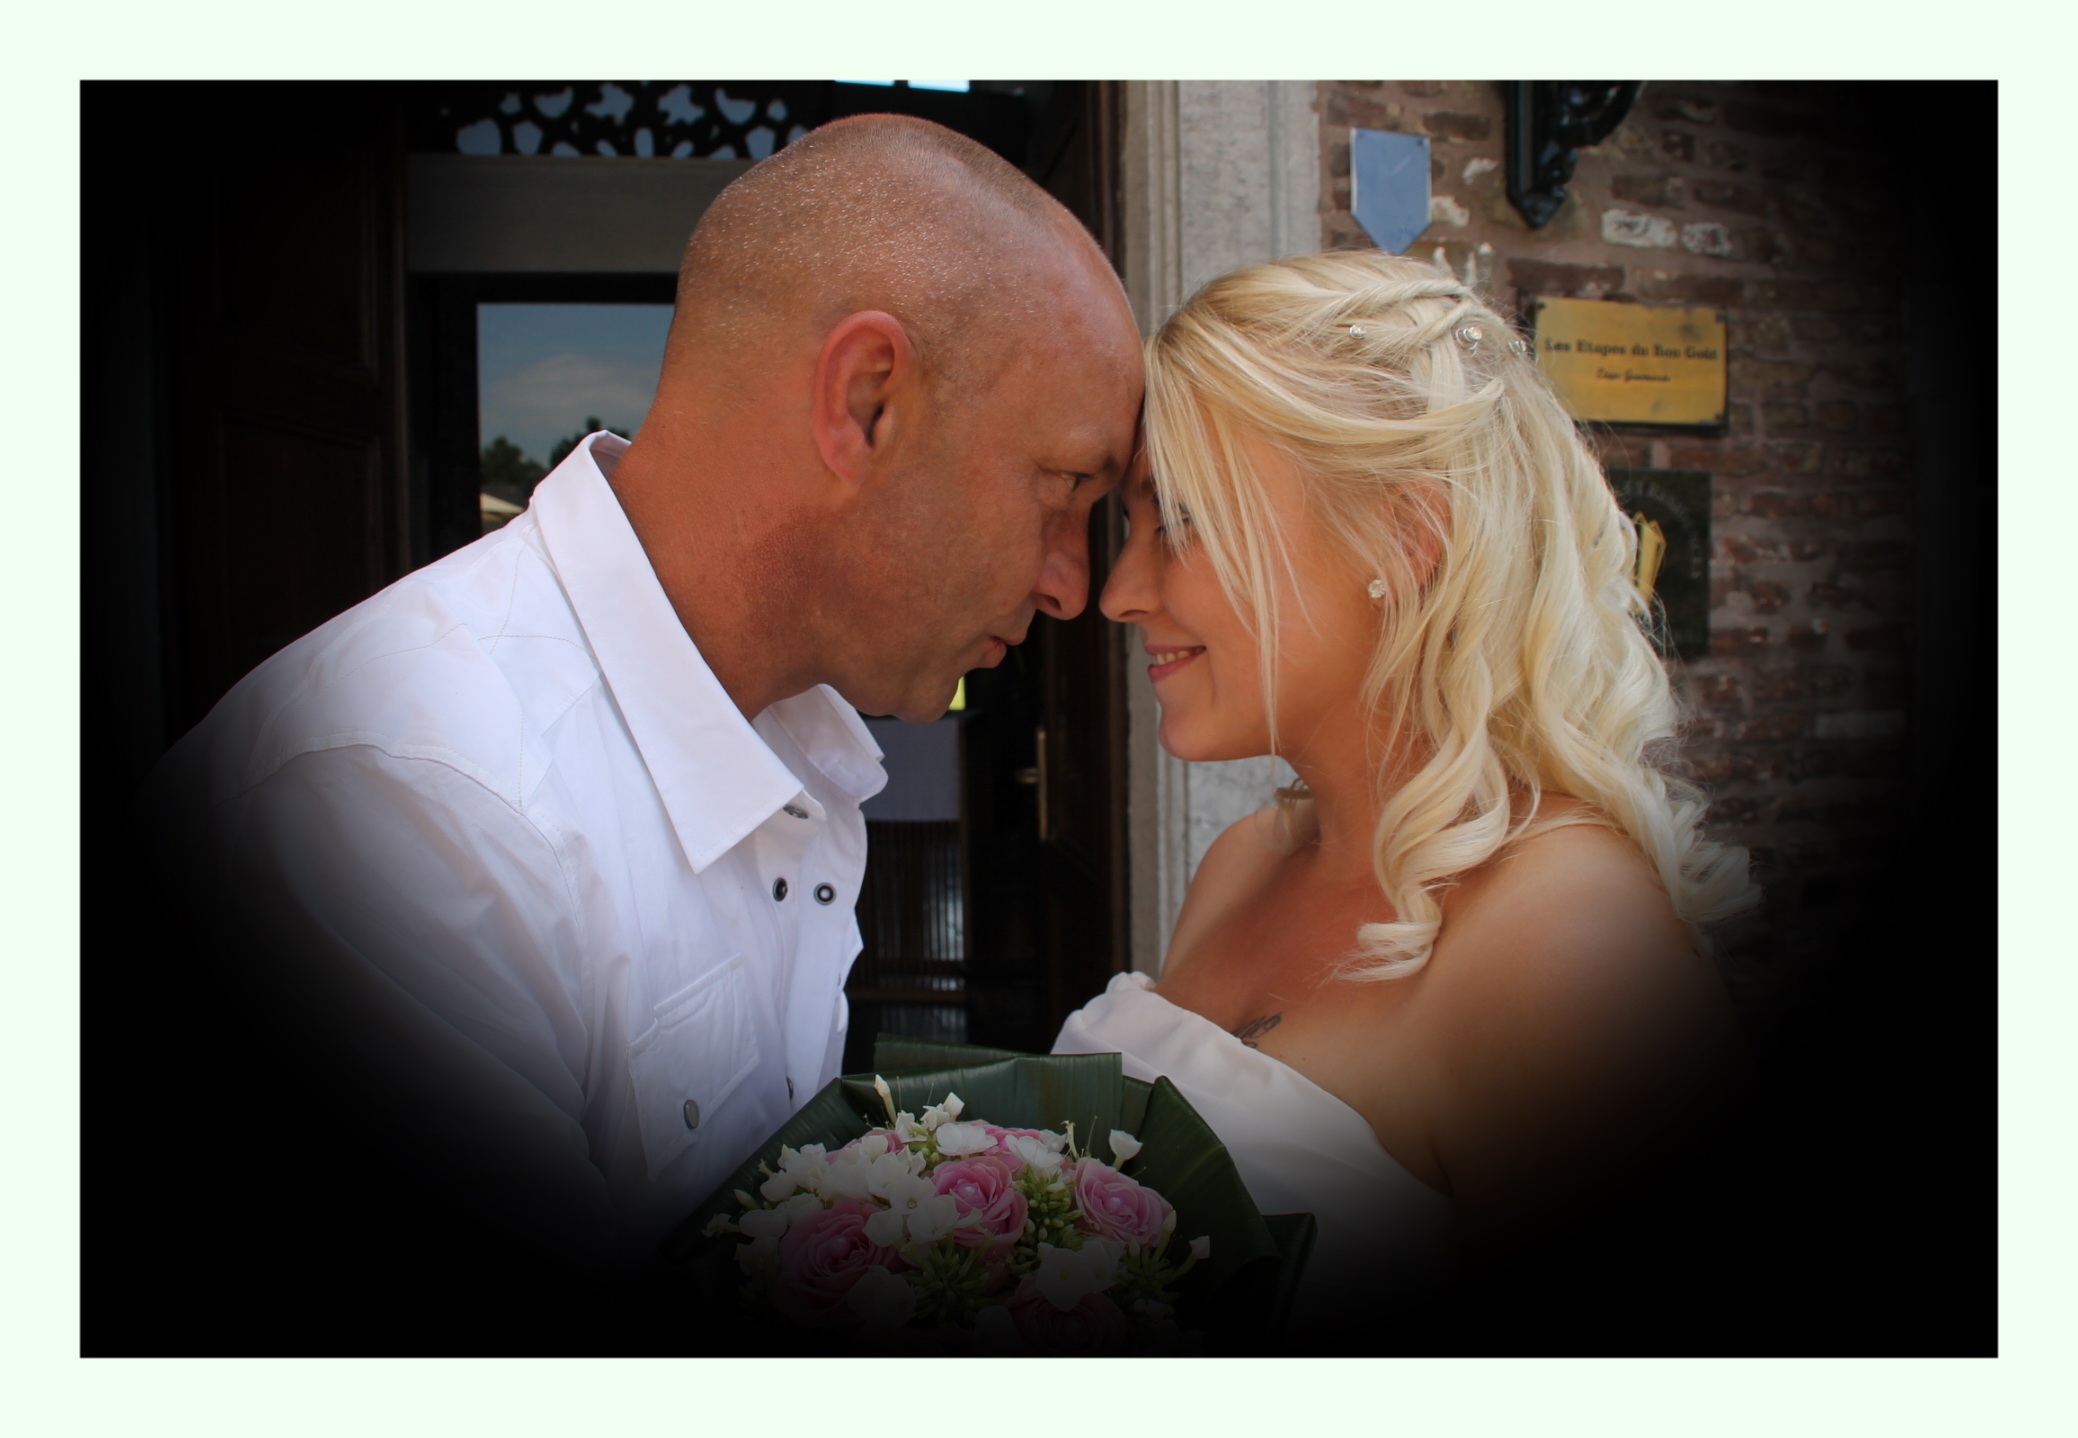
man, person, male, love, couple, romance, wedding, bride, groom, married, marriage, wife, photograph, husband, interaction